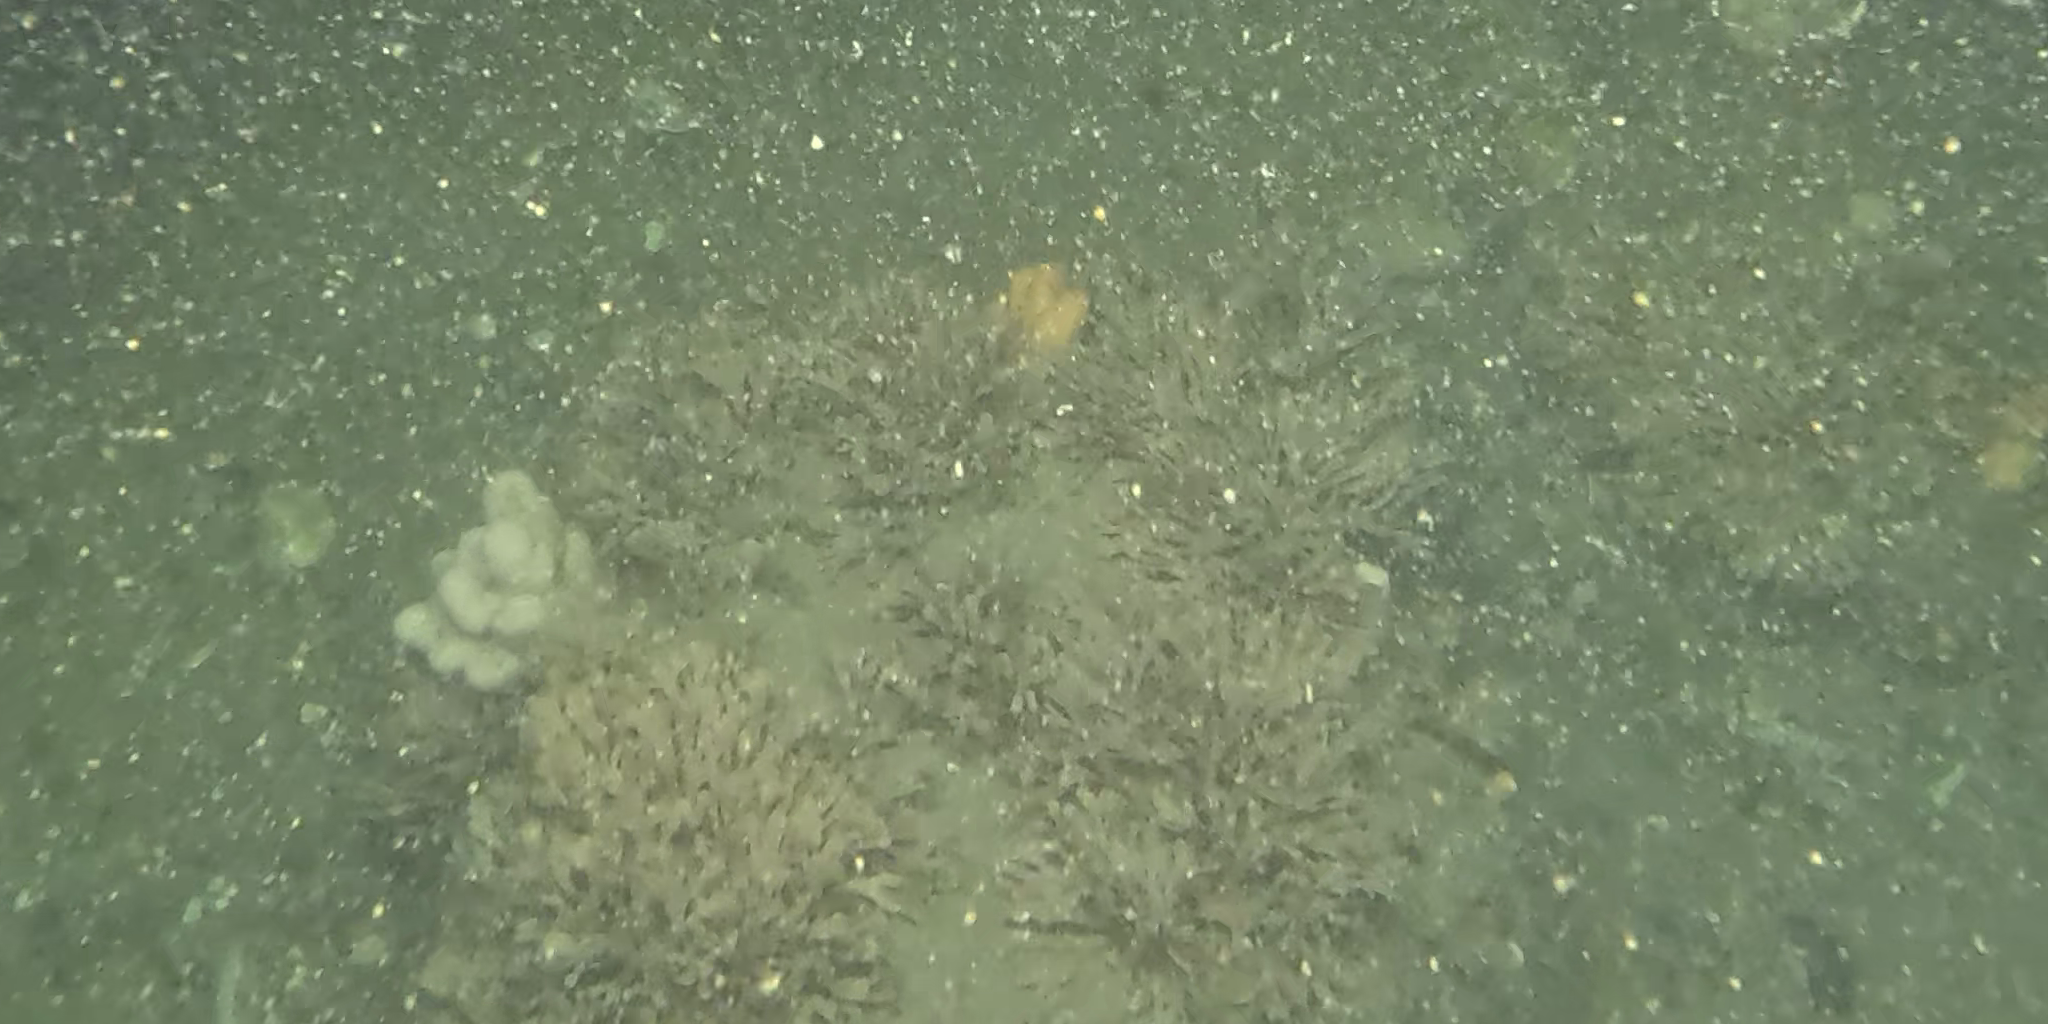
Seabed habitat: stone